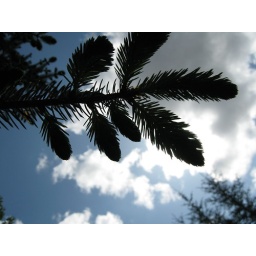
Pink tree branch under the sky